Stan Getz

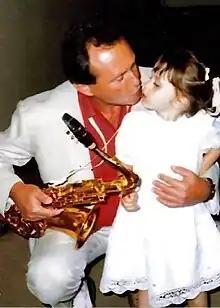
With his granddaughter Katie in 1987 at the Lincoln Center

Returning to the U.S. from Europe in 1961, Getz recorded the album "Focus" with arrangements by Eddie Sauter, who created a strings backing for the saxophonist. In a March 2021 article for the All About Jazz website, Chris May wrote of it as "one of the great masterpieces of mid-twentieth century jazz" and compared it to the work of Béla Bartók.